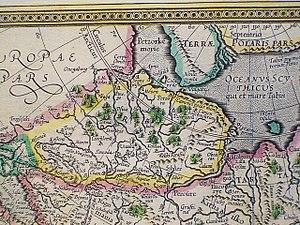
Le khanat de Sibérie ou de Sibir fut, de 1428 à 1600, l'un des royaumes turciques issus de l'éclatement de la Horde d'or. Le Sibir a donné son nom à la Sibérie, mais ne s'étendait que sur la partie la plus occidentale de celle-ci, dans la région de l'actuelle Tobolsk. Le khanat avait une population ethniquement hétérogène de Tatars, de Khantys, de Mansis, de Nenets et de Selkoupes. Sa conquête par Ermak Timofeïévitch en 1582 marque le début de la colonisation russe de la Sibérie.